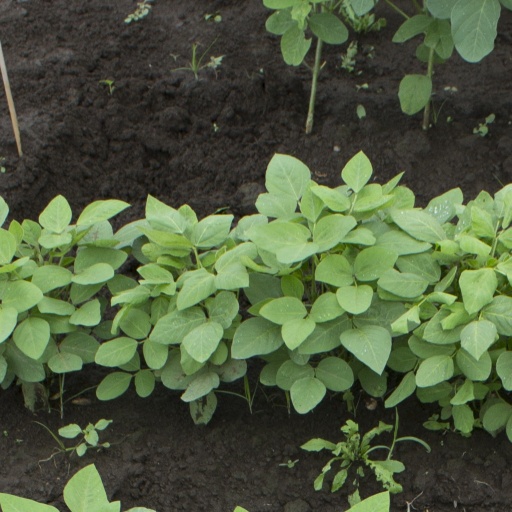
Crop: soybean